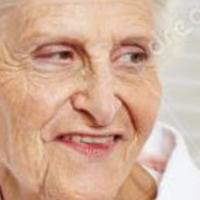
Age group: age 80 +